David Evans (RAAF officer)

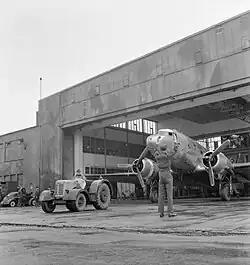
Twin-engined transport aircraft being towed from hangar by a tractor

Evans was commissioned as a pilot officer on 3 March 1947, becoming the most junior name in the 1947 "Air Force List" of serving officers according to seniority. On 23 August 1948 he married Dorothy (Gail) Campbell, the daughter of a Merchant Navy captain; the couple had three daughters and a son. They had planned to wed on 29 August but had to bring the ceremony forward when Evans was selected to take part in Australia's contribution to the Berlin Airlift. Having been promoted to flying officer, he departed Sydney on 28 August, bound for London. From there he joined RAAF Squadron Berlin Air Lift—which comprised crews from Nos. 36 and 38 Squadrons and was based in Lübeck, West Germany—and over the next 14 months flew over 250 sorties in Royal Air Force Dakotas. Airlift operations were considered particularly challenging, as aircraft were expected to fly on instruments their entire route, often in inclement weather, and keep just three minutes separation. On one occasion, Evans and his crew discovered that boxes of condoms were their main cargo. According to Air Force historian Alan Stephens, "as they took off into a bleak, snow-filled night they found themselves questioning the worth of the sortie, an attitude which doubtless was not shared by the eventual recipients". Evans's worst moment was when one of his engines failed just after take-off, with 23 passengers—mostly children—aboard, but he was able to land safely.